Iphis

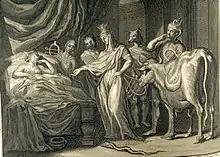
"Isis and Telethusa" by Picart, 1732.

In Greek and Roman mythology, Iphis ( or ; , gen. Ἴφιδος "Íphidos") was a child of Telethusa and Ligdus in Crete, born female and raised as male, who was later transformed by the goddess Isis into a man.